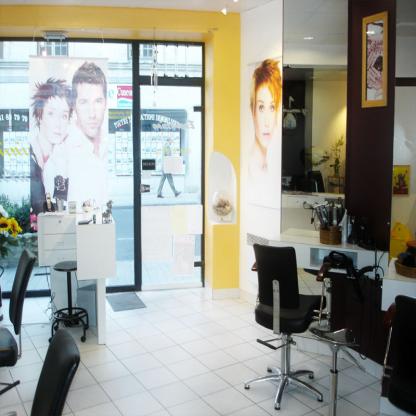
Scene: Indoor